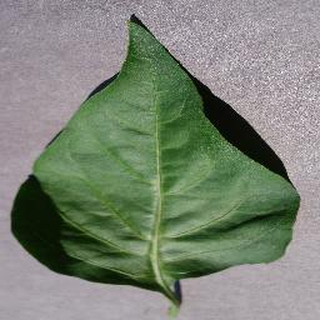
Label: healthy_bell_pepper